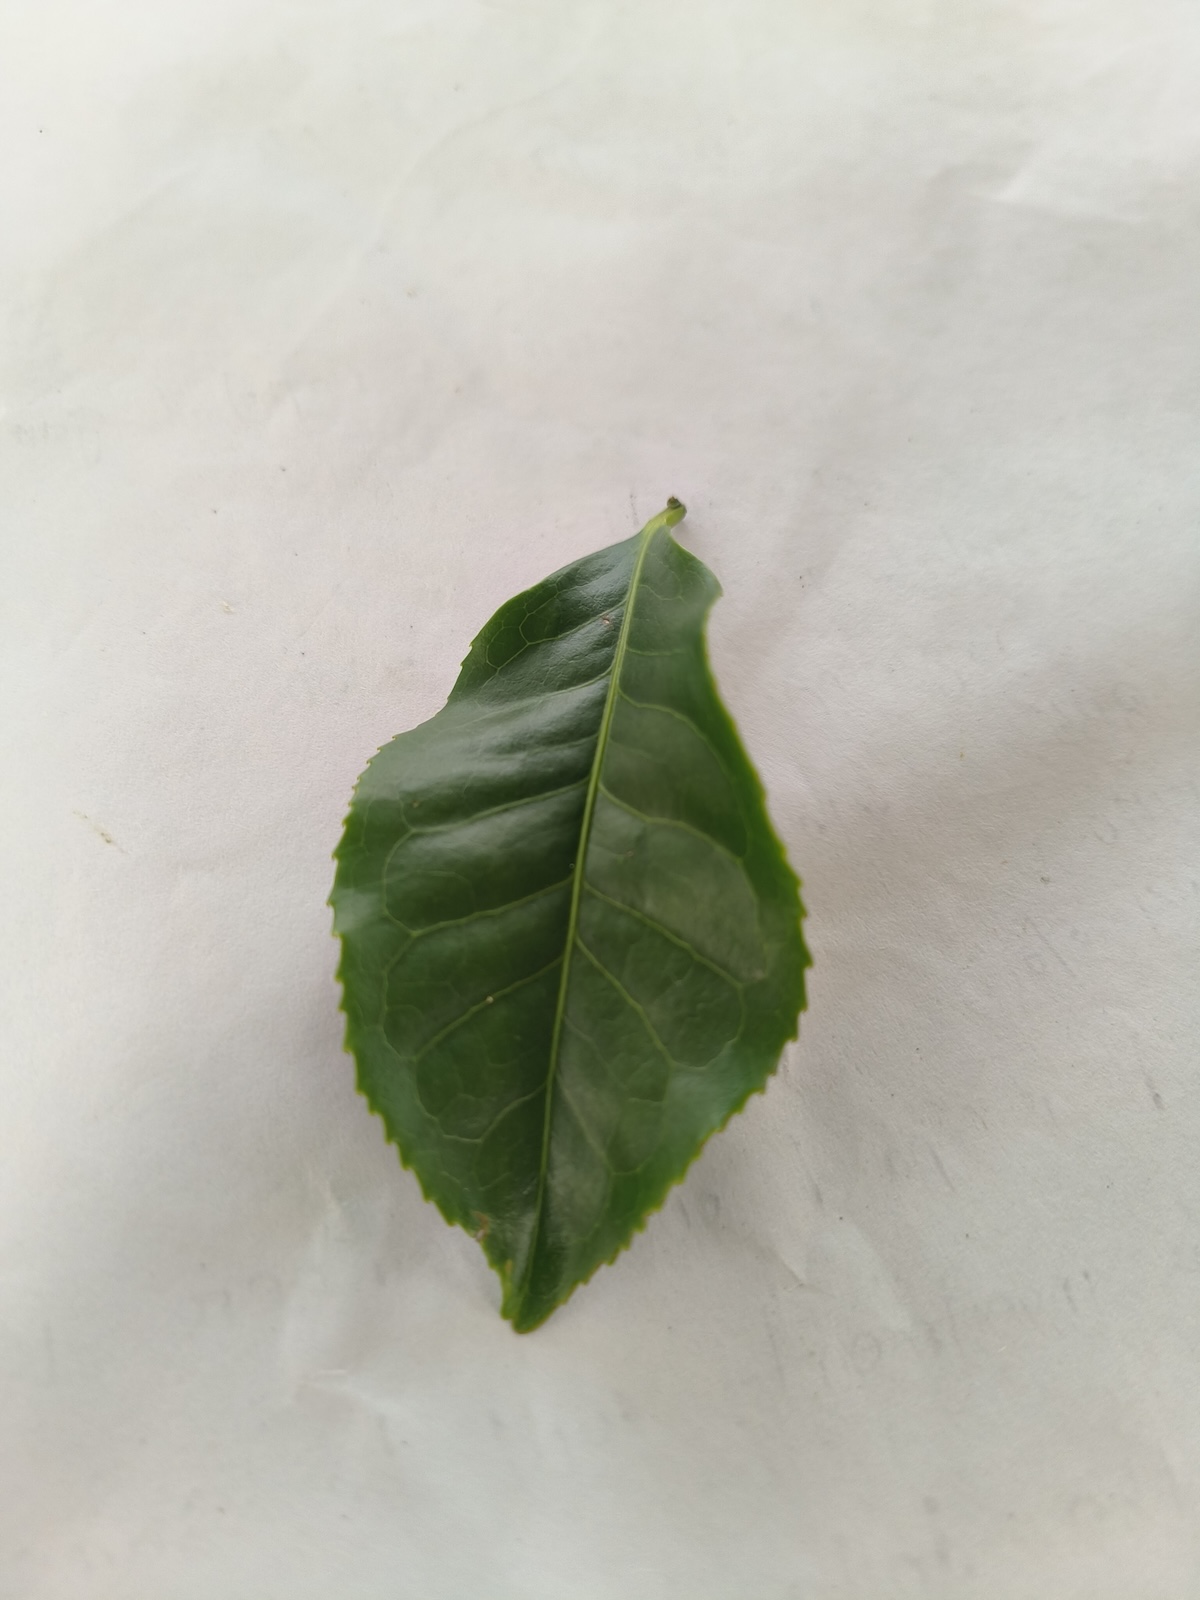
Label: Healthy leaf